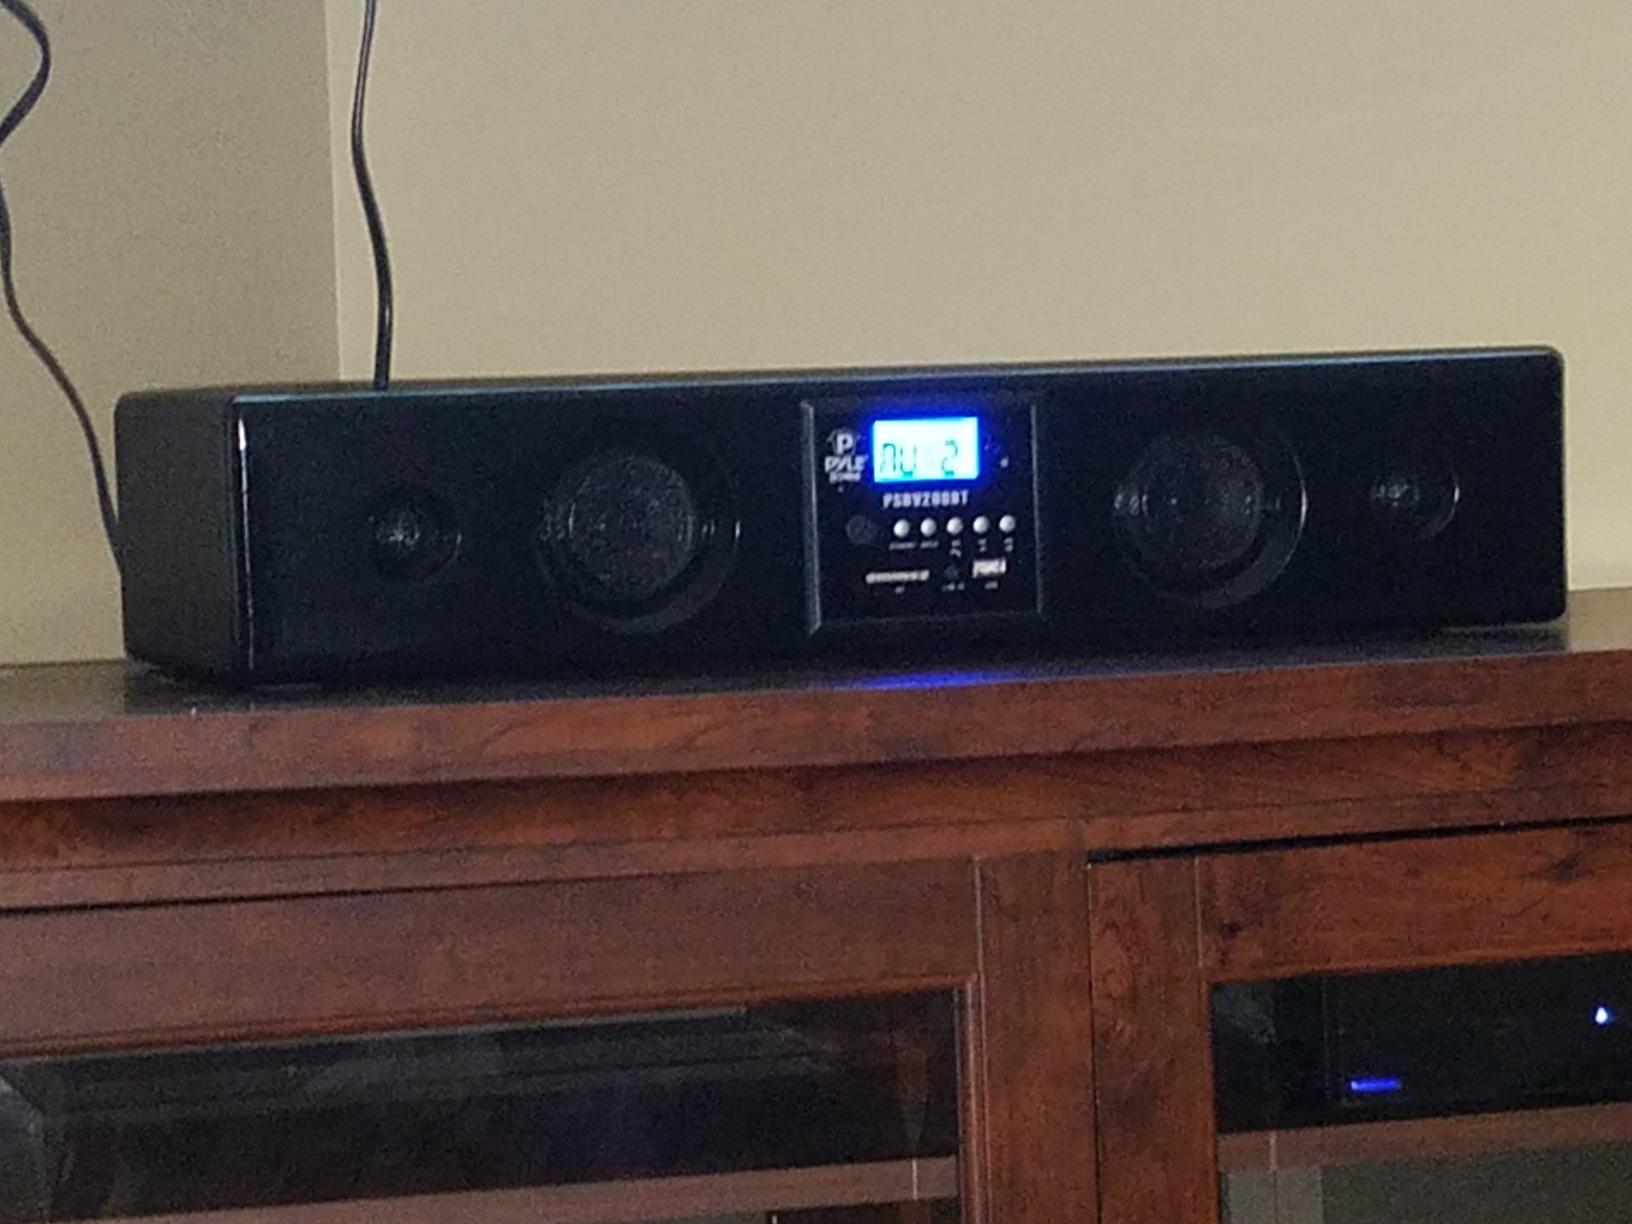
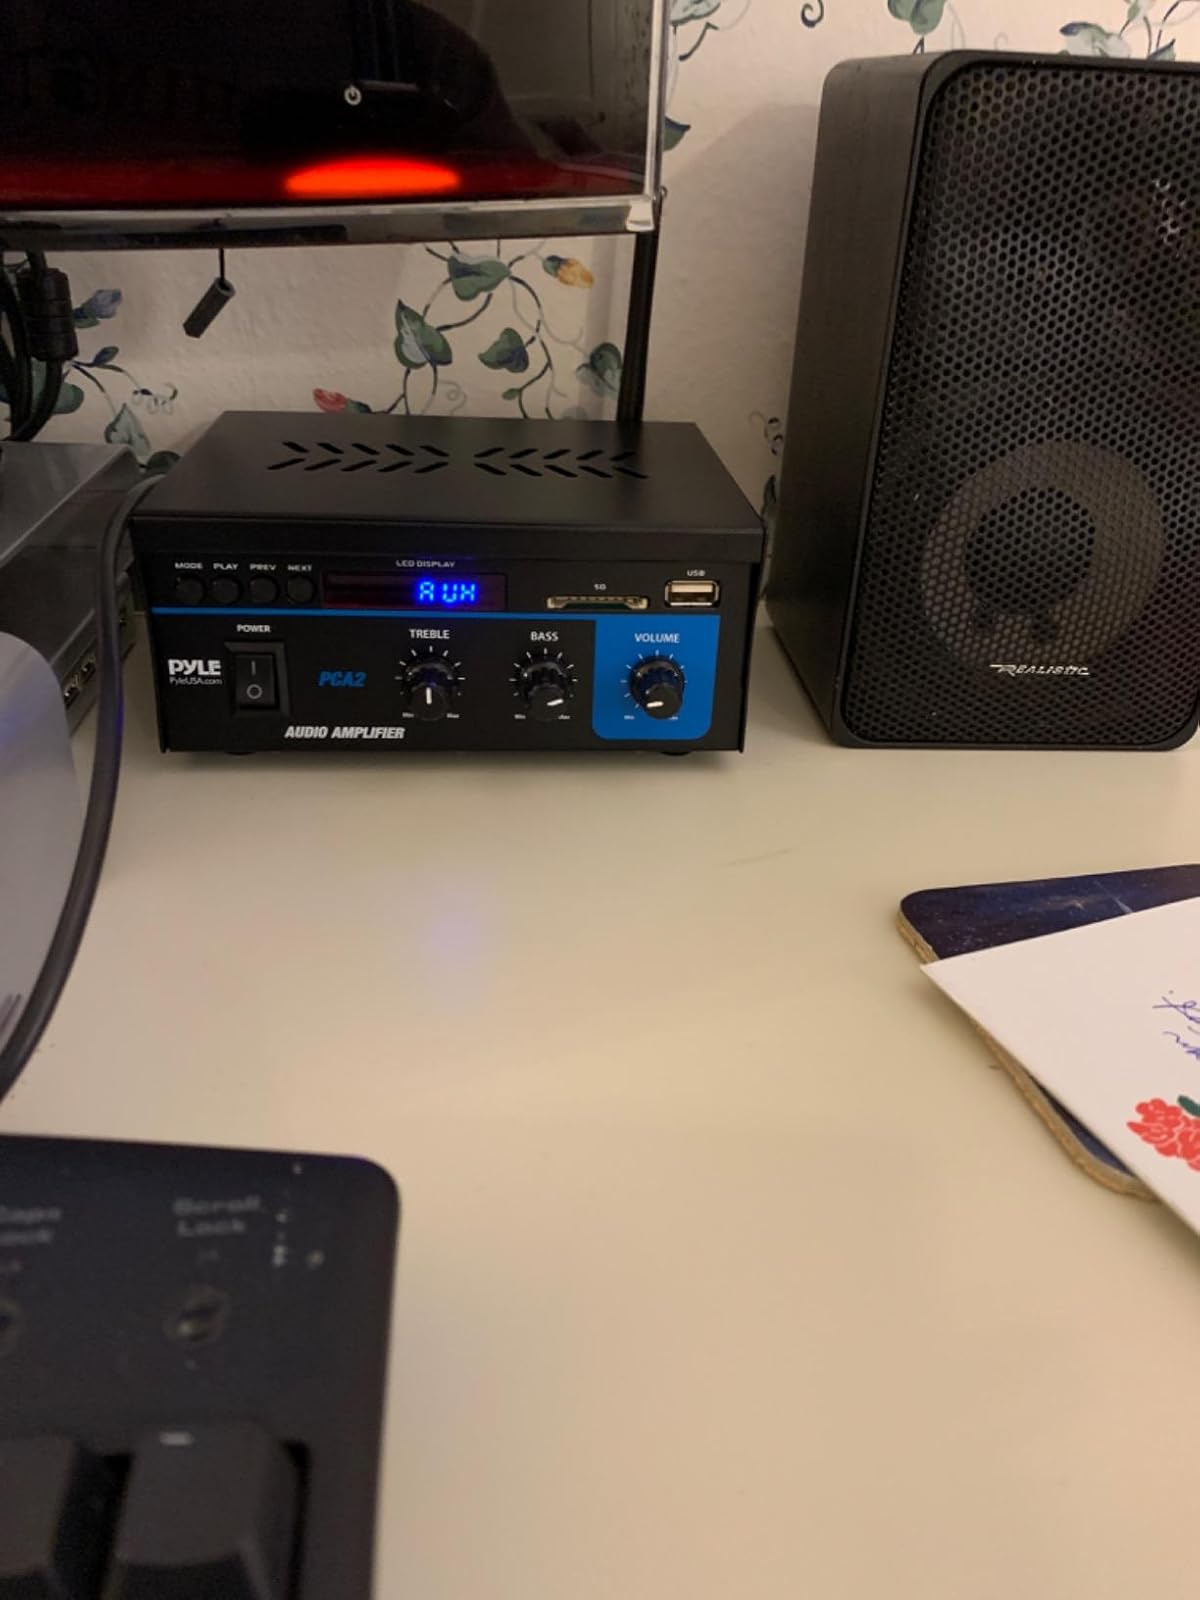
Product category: speaker
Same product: no